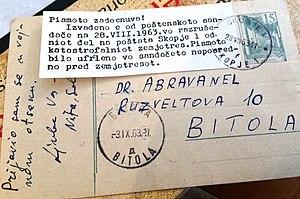
La famille Abravanel est l'une des plus anciennes et distinguées familles juives d'Espagne.
Le séisme de 1963 à Skopje est un séisme d'une magnitude de 6.9 sur l'échelle de Richter qui a frappé une partie de la République socialiste de Macédoine au matin du 26 juillet 1963.
La présence de Juifs à Bitola ou Monastir remonte à l'Antiquité ; la ville a ainsi abrité l'une des plus anciennes communautés juives de Macédoine jusqu'à la Seconde guerre mondiale.